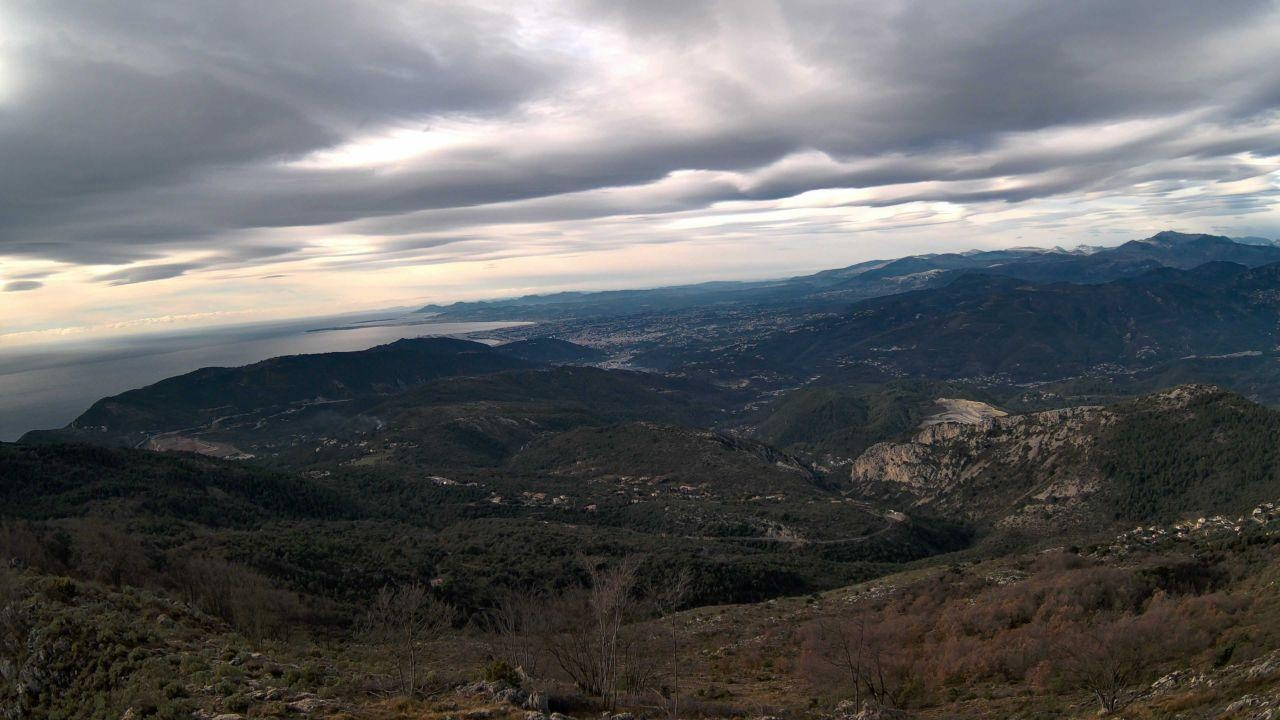
Fire: no
Smoke: yes